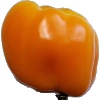
Label: yellow_pepper